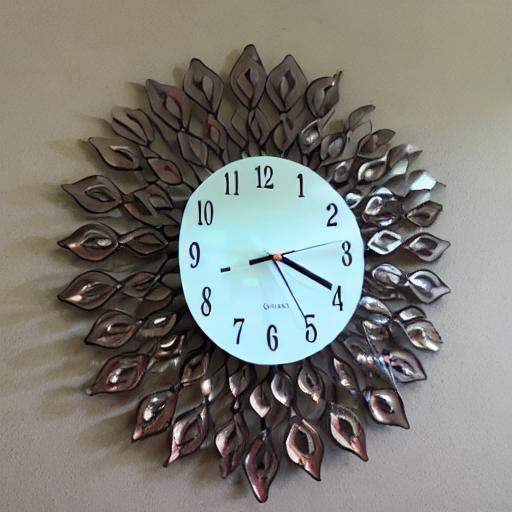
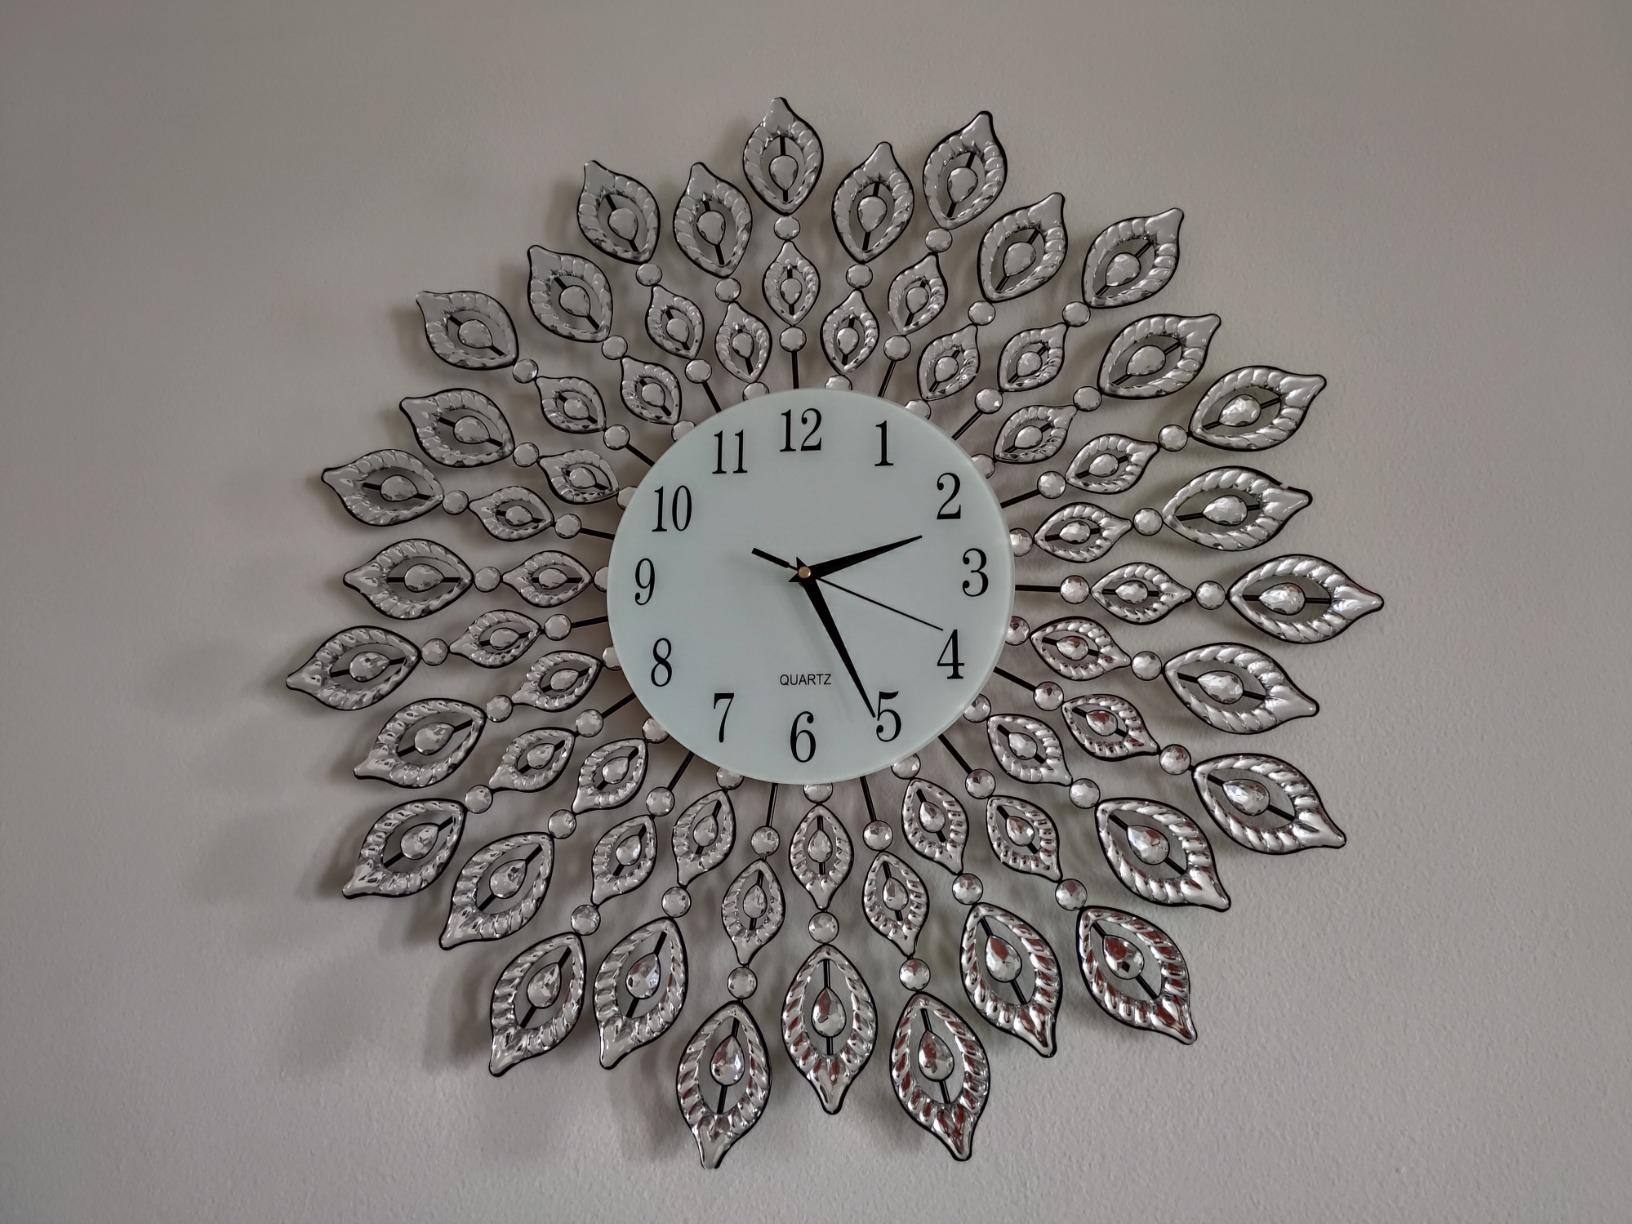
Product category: clock
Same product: no